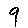
Label: 9